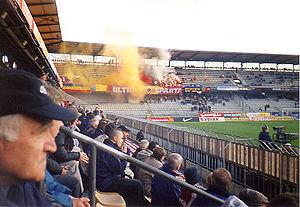
L'AC Sparta Prague est un club tchèque de football, fondé le 16 novembre 1893 et basé à Prague.
La Generali Arena, plus connu en tant que stade Letná, son nom historique, est un stade de football situé à Prague en Tchéquie.